Quebec 1759 (block wargame)

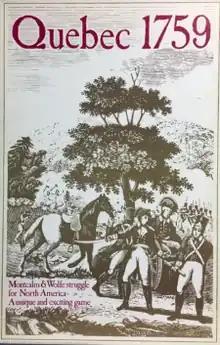
Cover of 1st edition, 1972

Quebec 1759 is a board wargame published in 1972 by Gamma Two Games (now Columbia Games) that simulates the Battle of the Plains of Abraham outside the walls of Quebec in 1759. The game uses wooden blocks set on their edge rather than the more traditional cardboard counters, unique for a wargame in 1972.